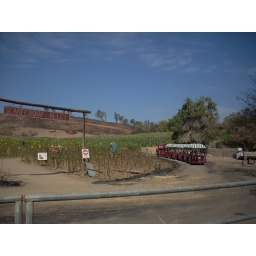
Sunflower field with train in f/ground